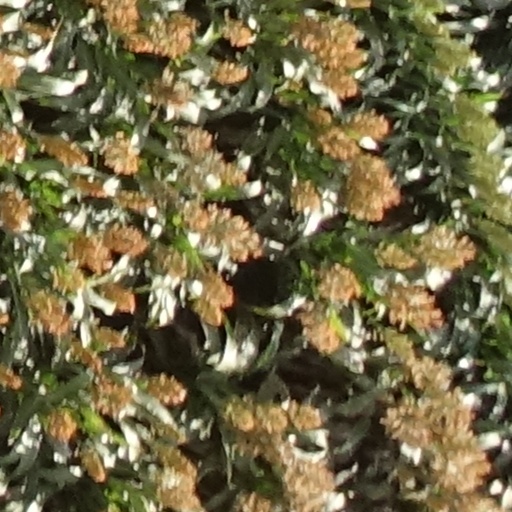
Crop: sorghum